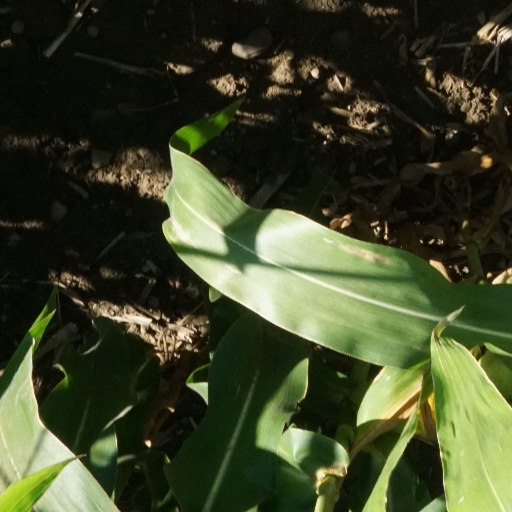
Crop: maize; corn